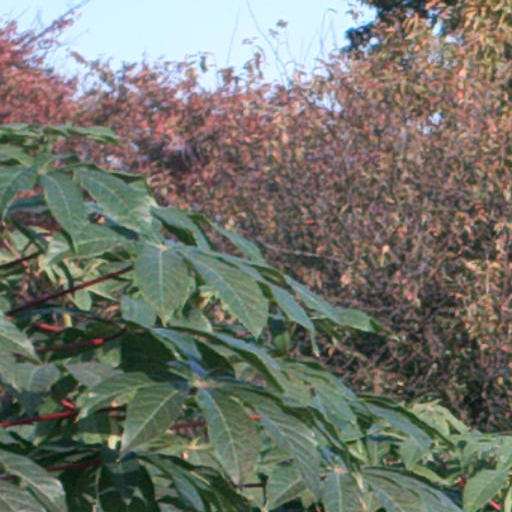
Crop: cassava